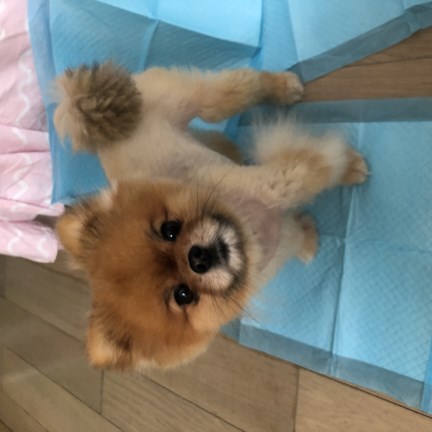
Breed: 1936-n000005-Pomeranian